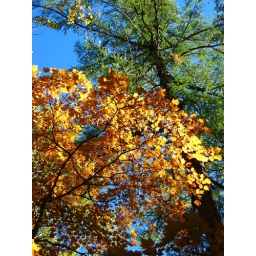
09.10.2004 :: &lt;em&gt;changbai shan&lt;/em&gt;, or ever-white mountain :: near the &amp;quot;underground&amp;quot; forest